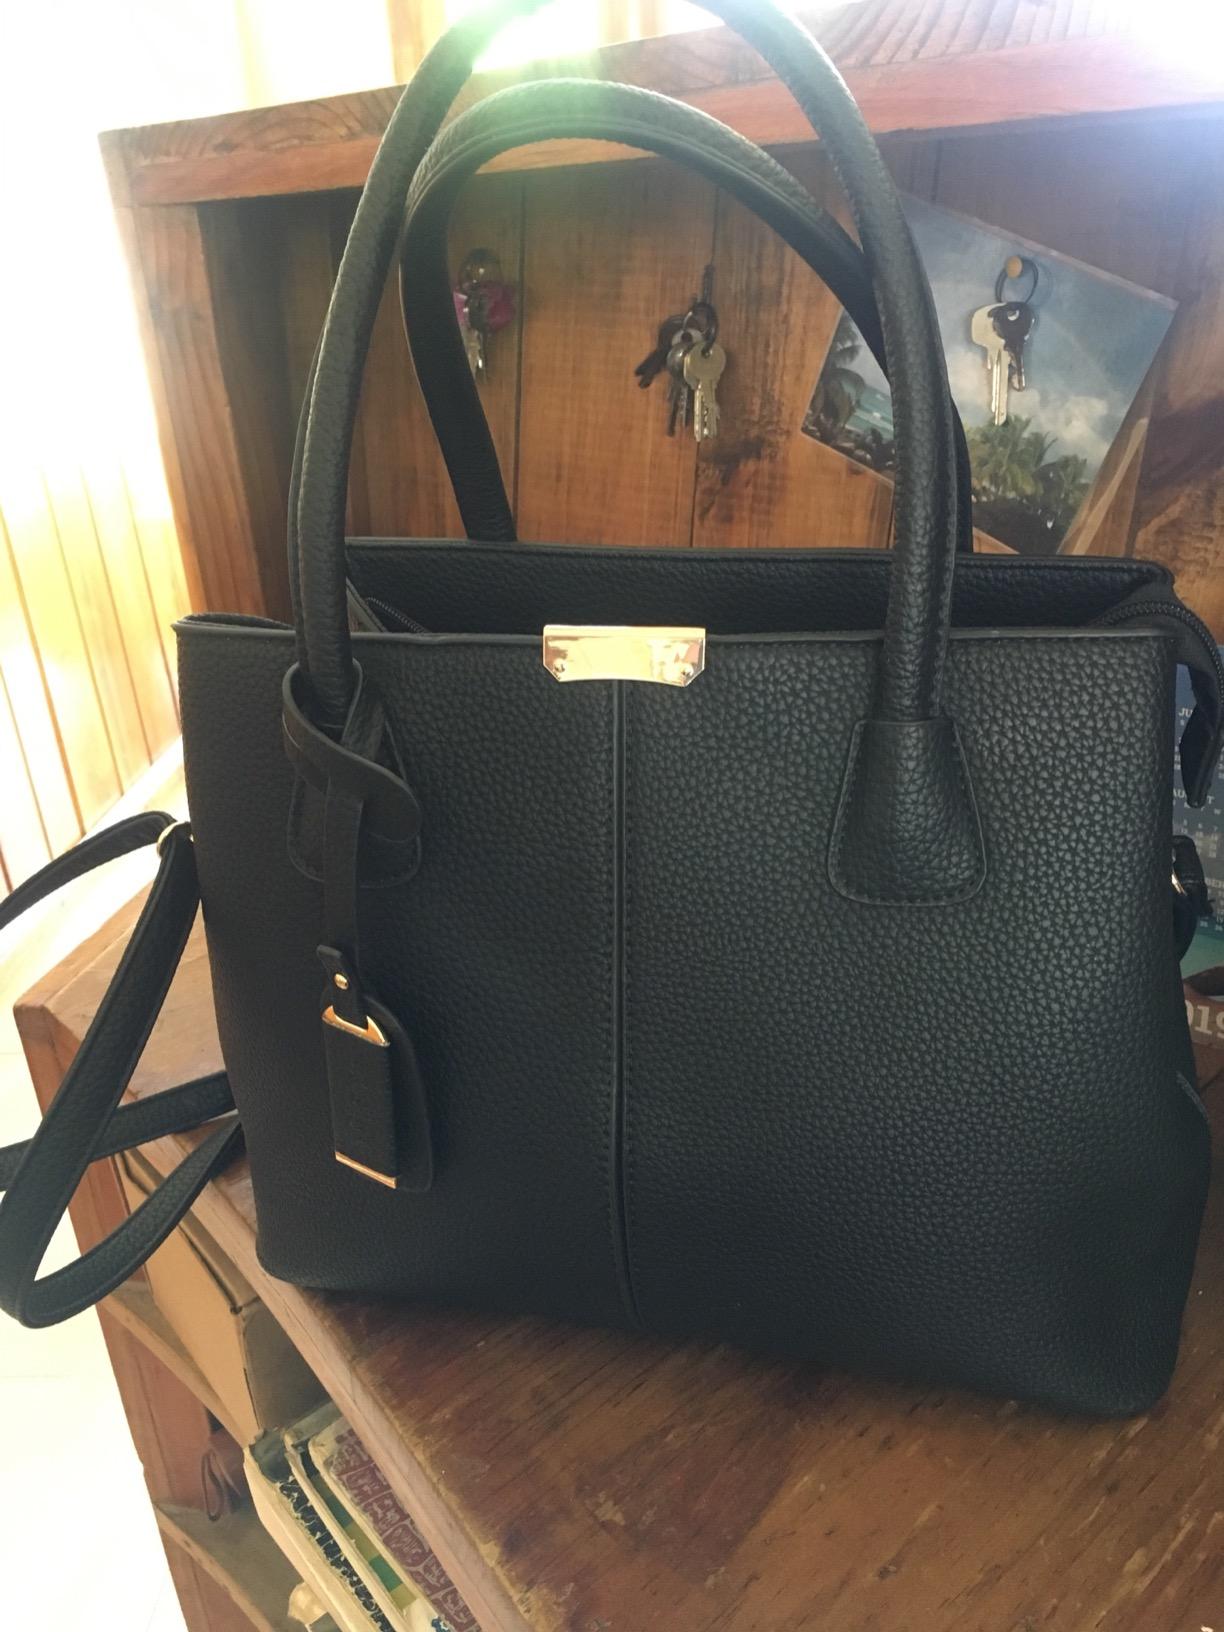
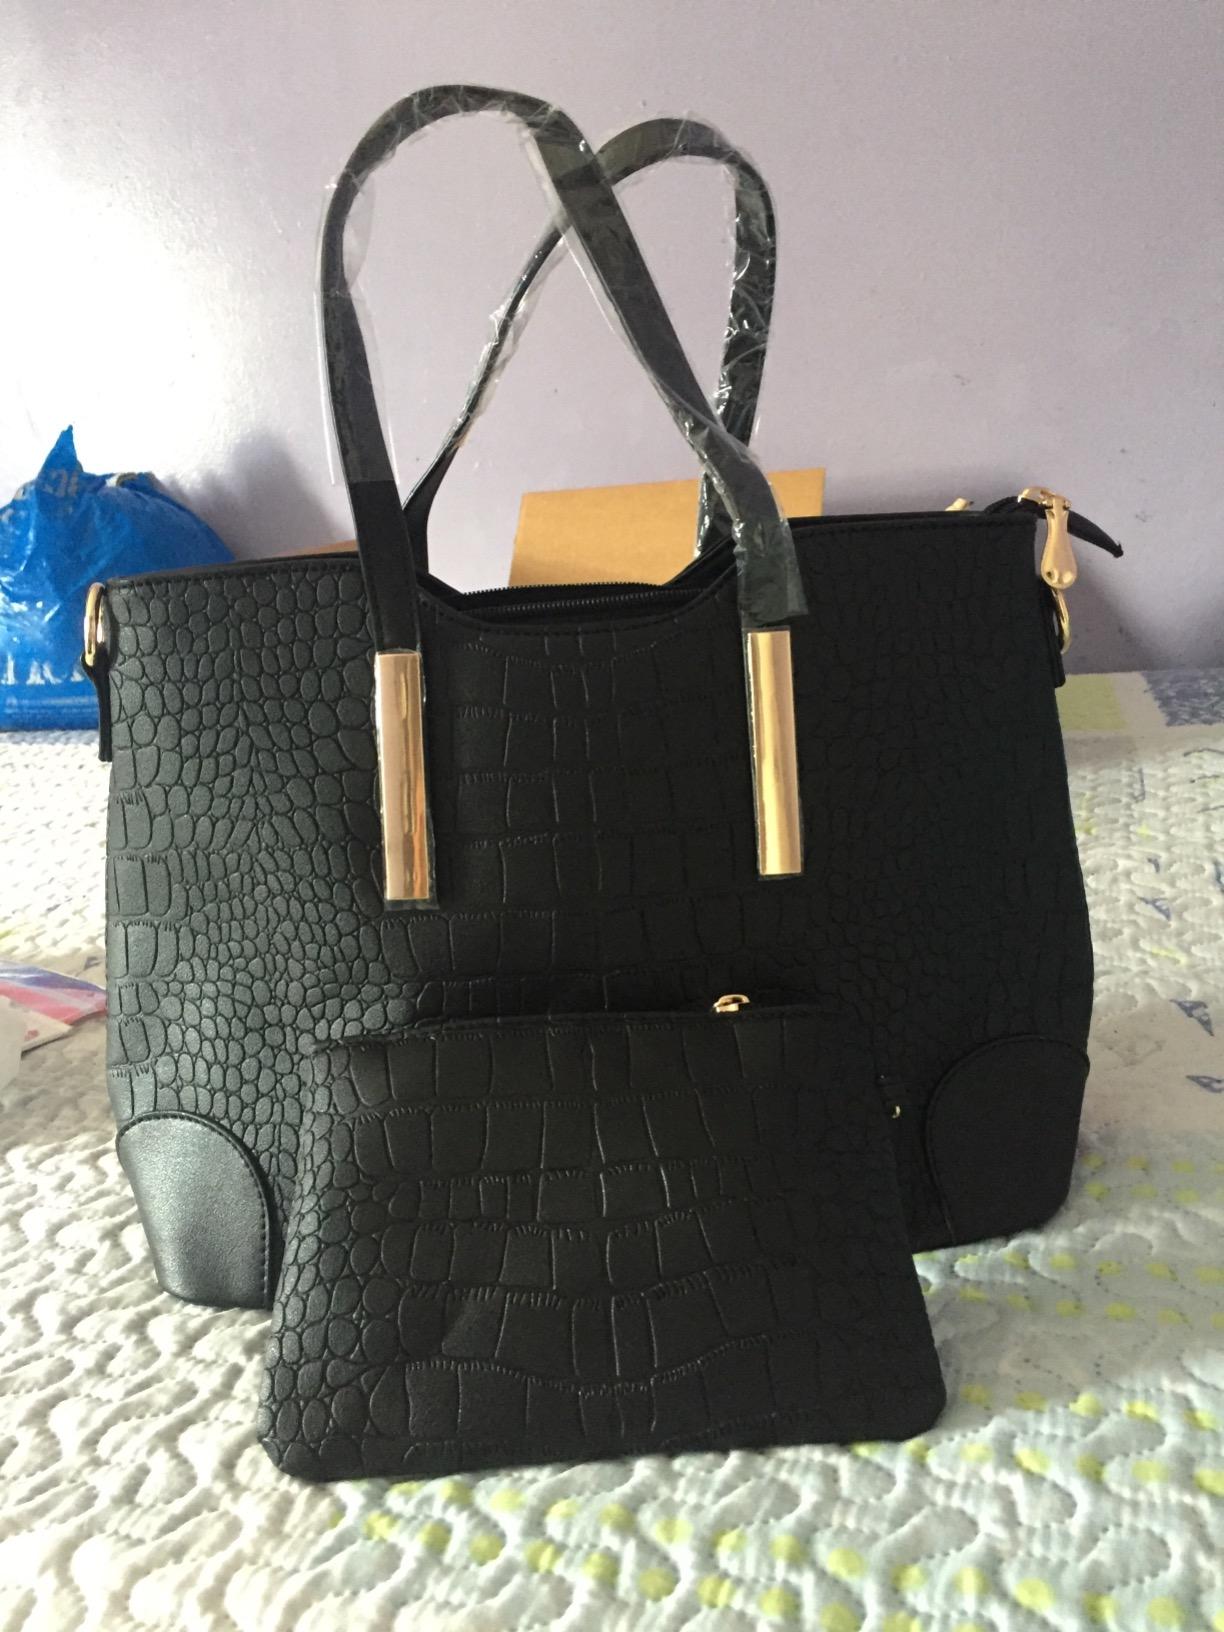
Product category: accessories_handbag
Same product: no